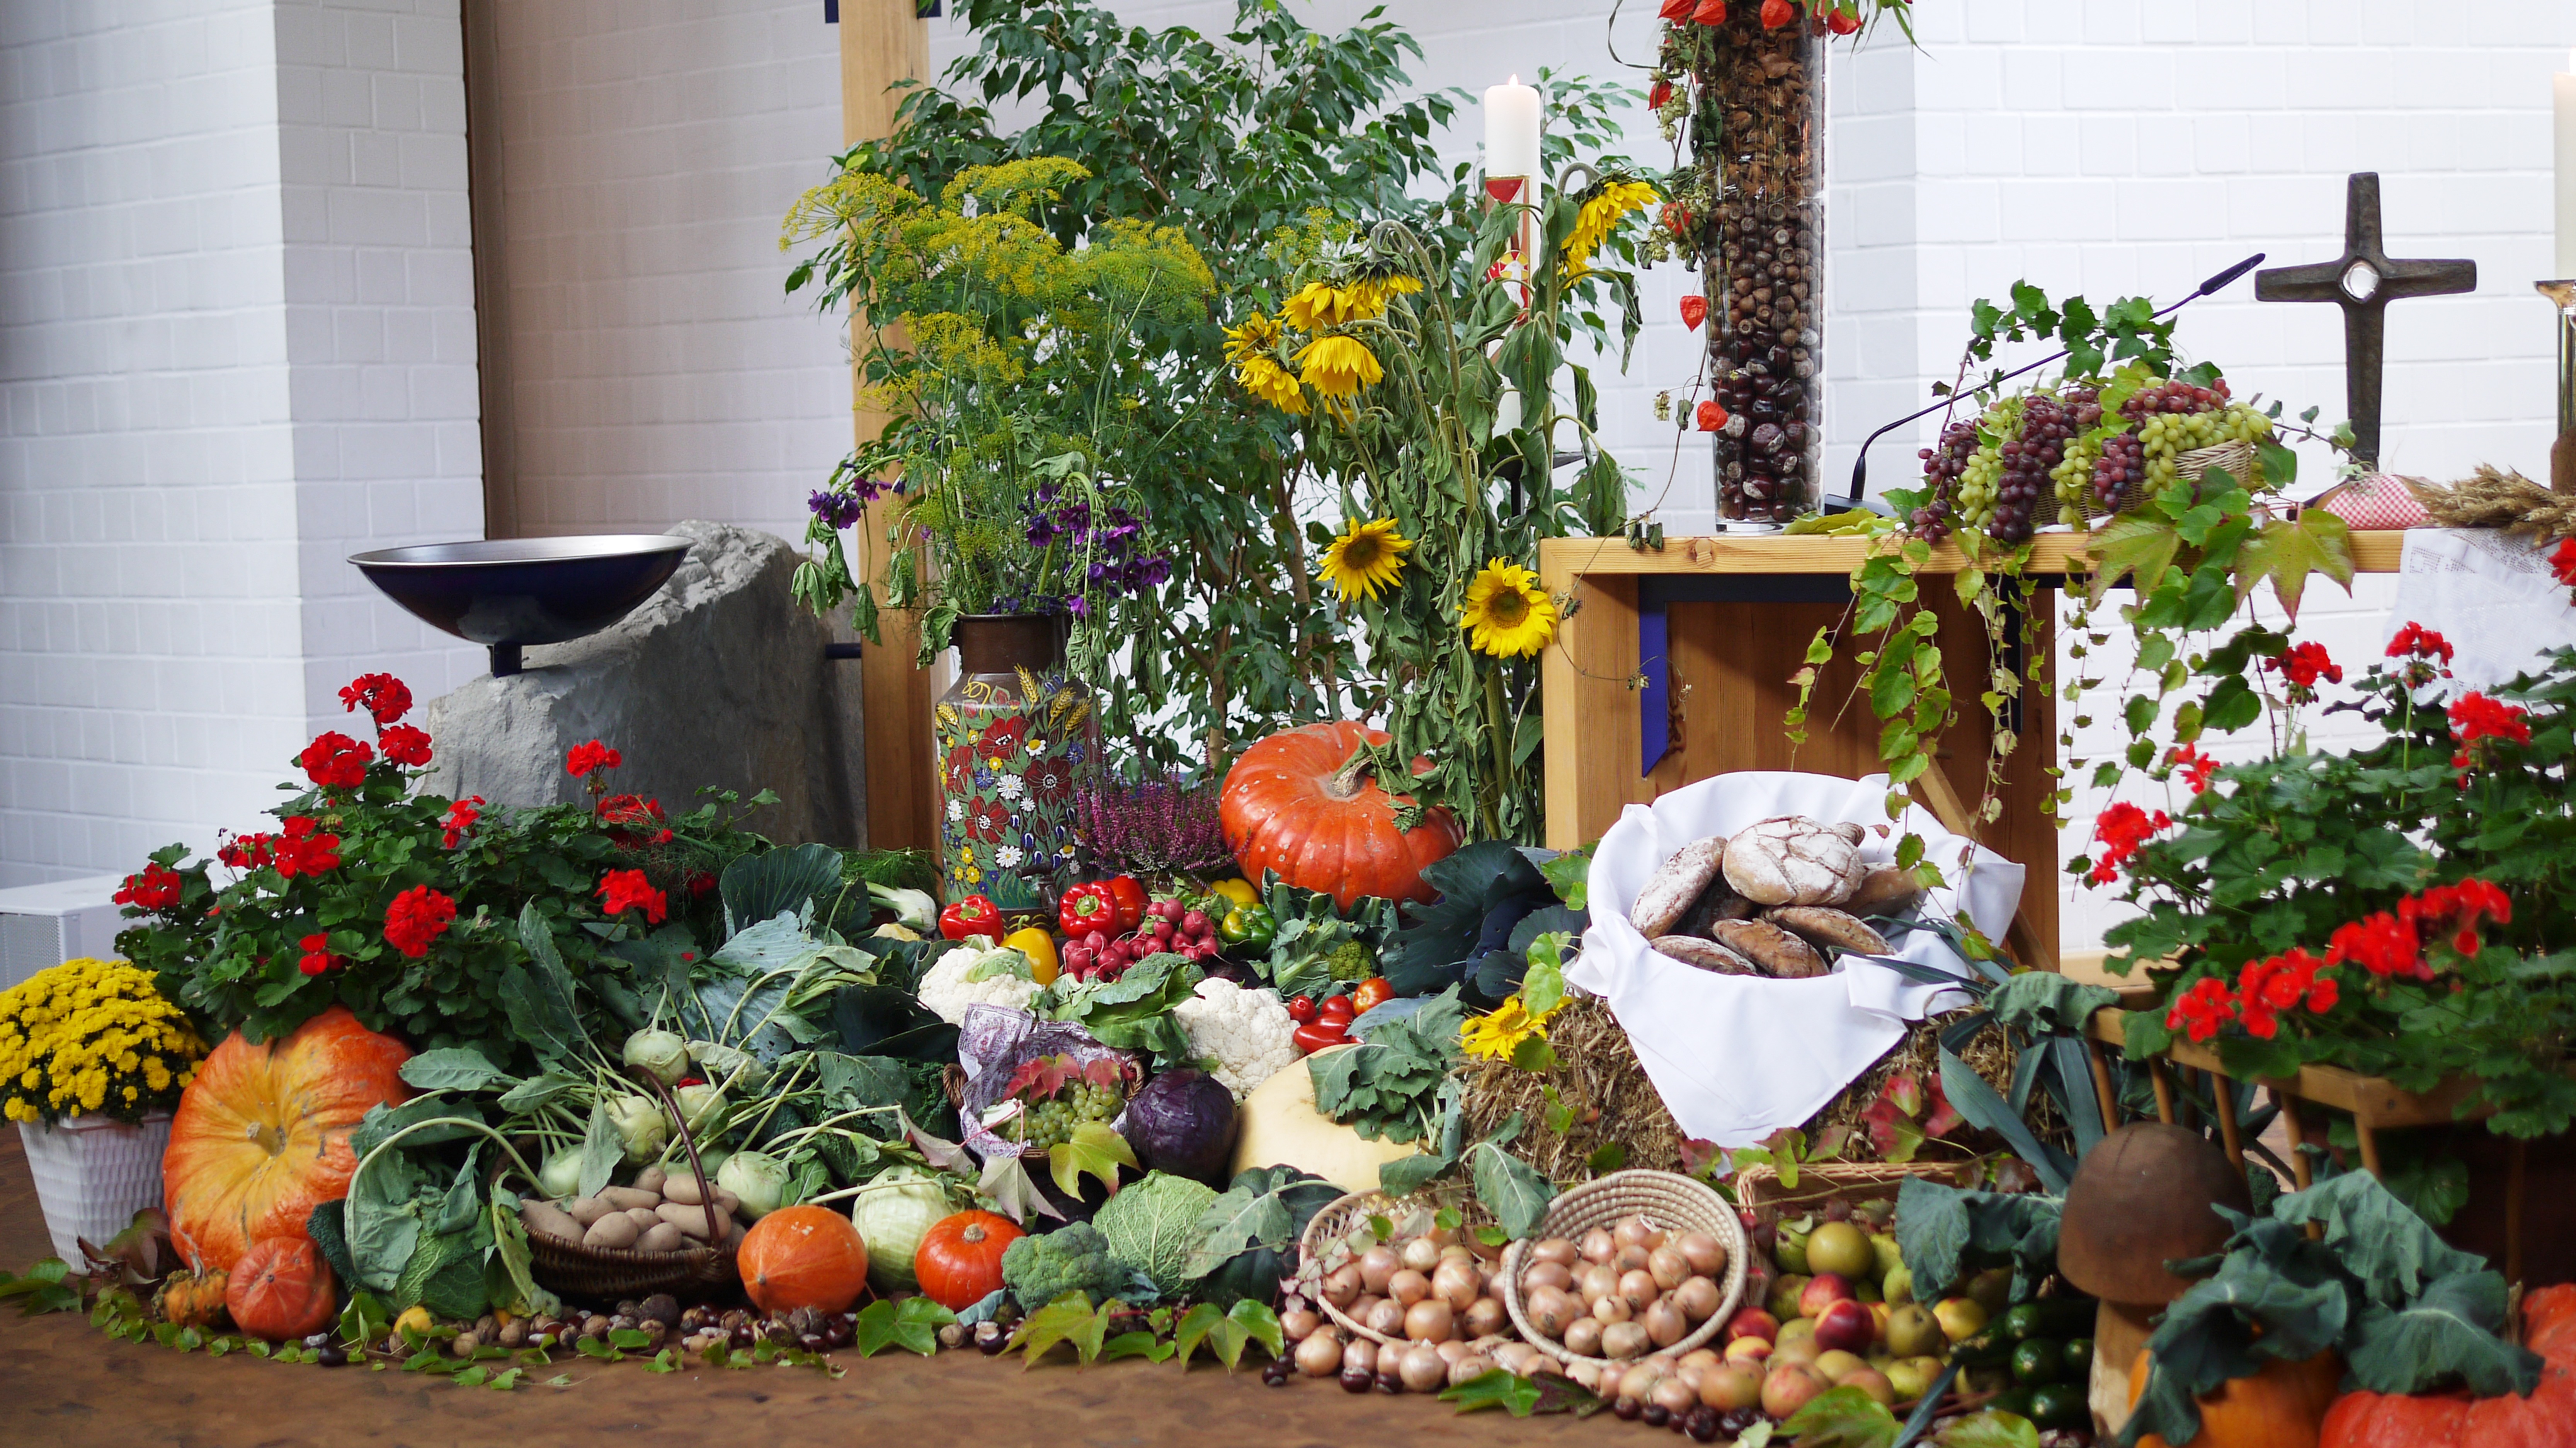
flower, harvest, church, garden, christmas decoration, thanksgiving, altar, vegetables, yard, floristry, floral design, flower arranging